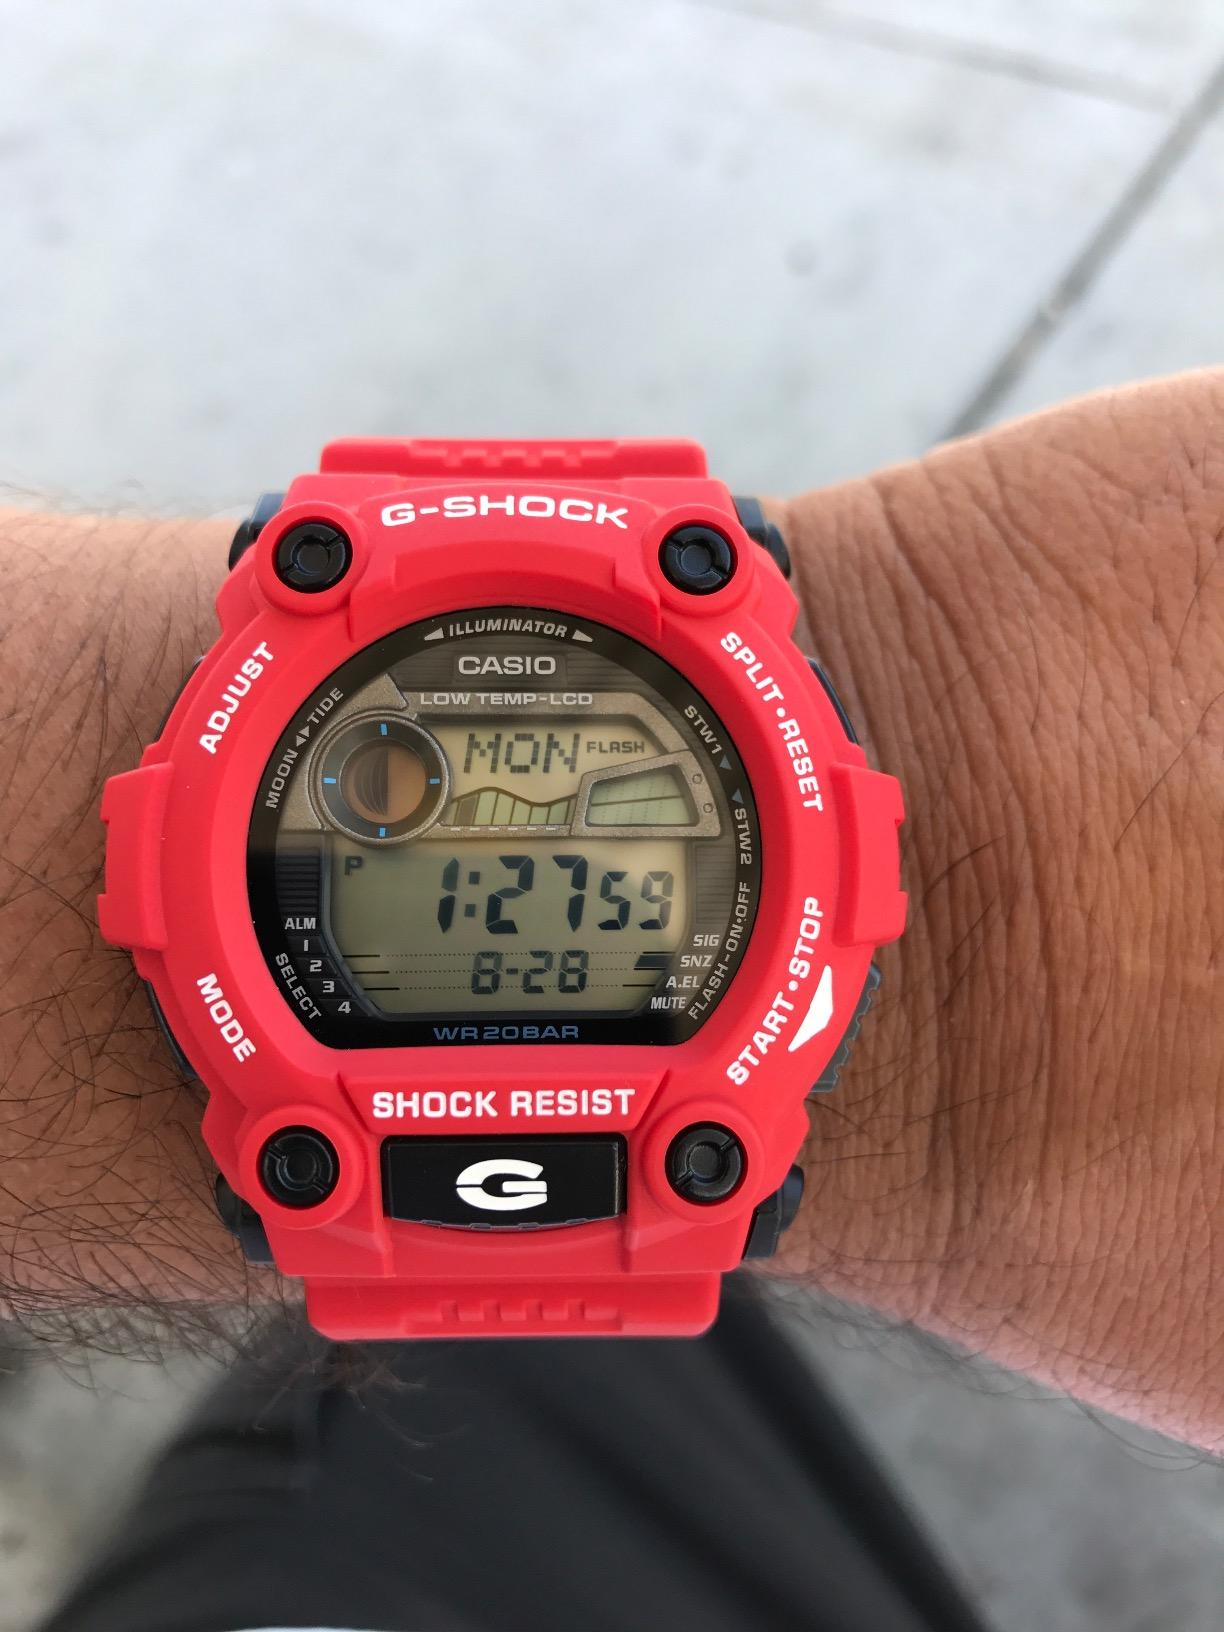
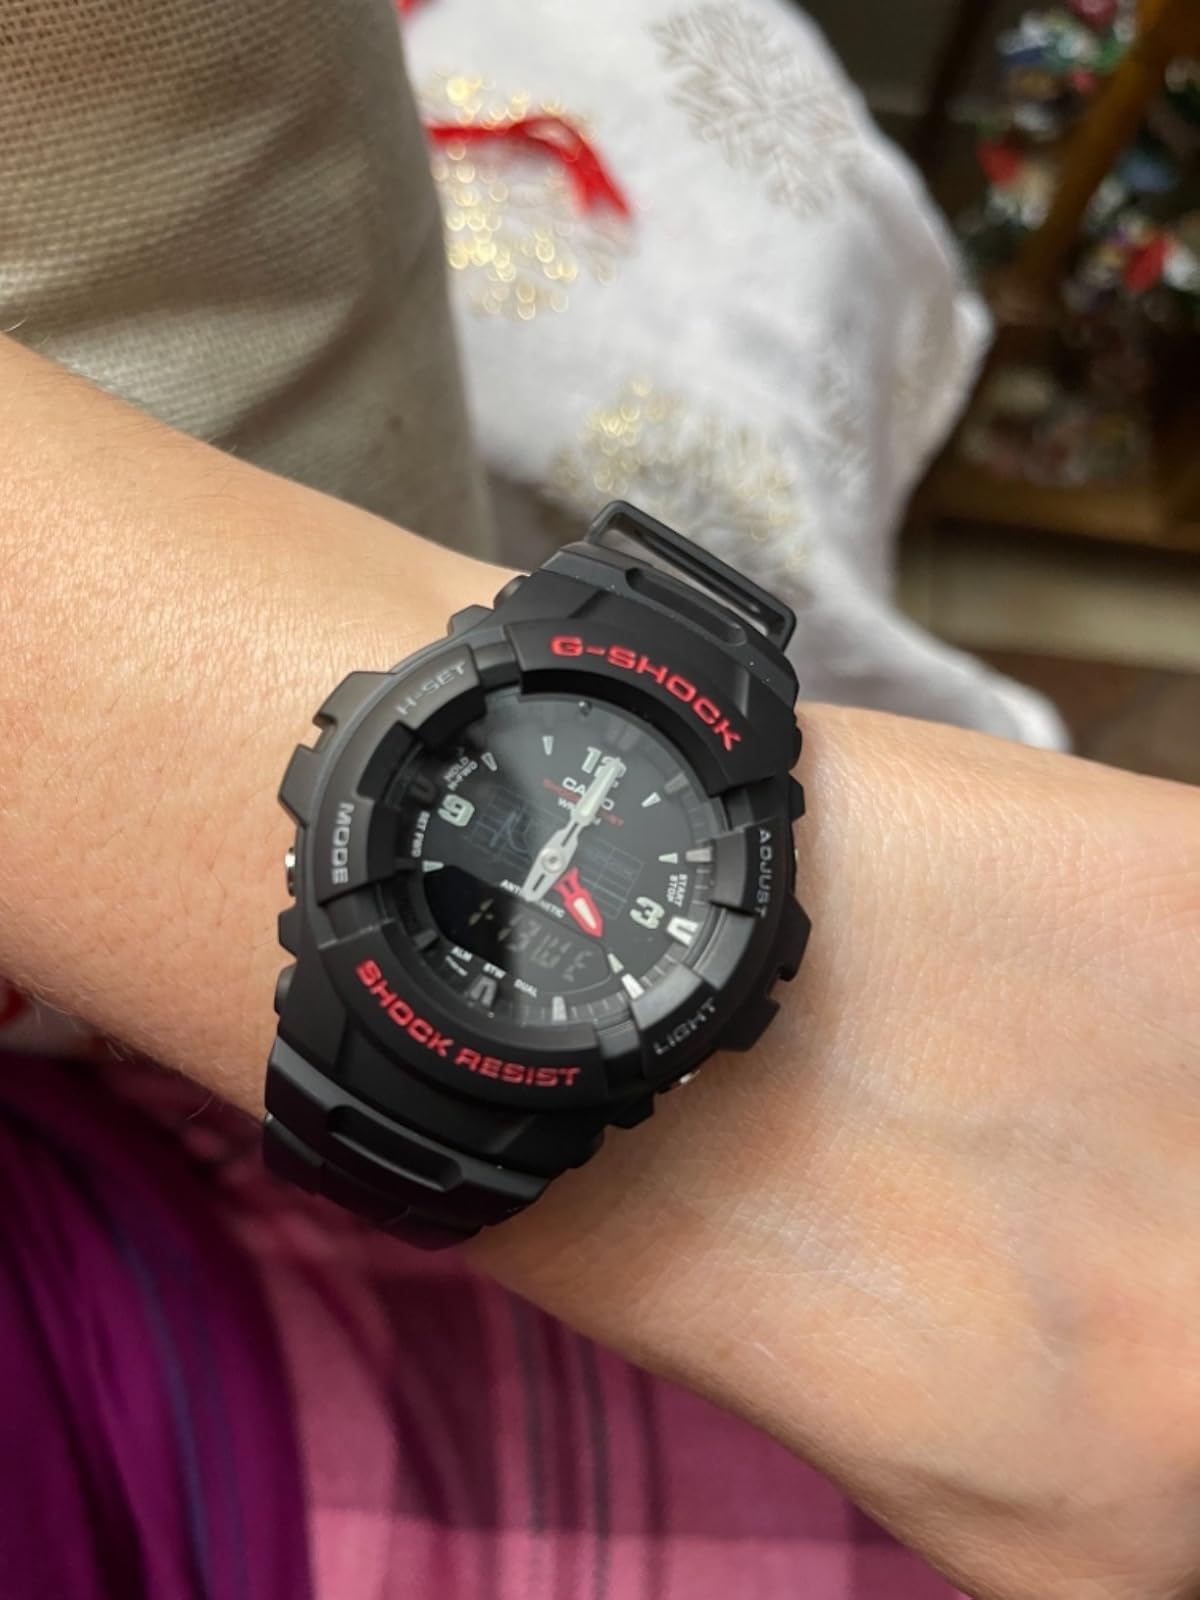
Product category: accessories_watch
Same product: no